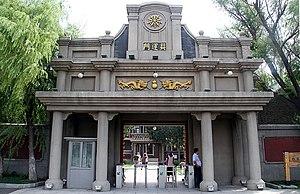
Le musée du palais impérial de l'État mandchou se trouve au Nord-Est de la ville chinoise de Changchun dans la province de Jilin en Mandchourie. Le palais fut une résidence officielle créée par l'armée impériale japonaise pour le dernier empereur de Chine, Puyi, en tant que nouvel empereur de l'État du Mandchoukouo. De nos jours en république populaire de Chine, le site est généralement appelé le « palais et le hall d'exposition de l'empereur marionnette ». Il est classé comme site touristique AAAA par l'office national du tourisme de Chine.